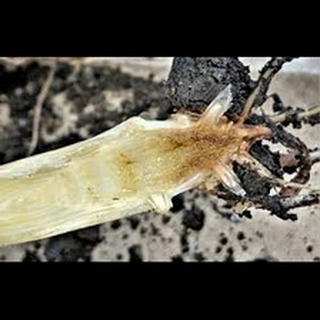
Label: wheat_common_root_rot